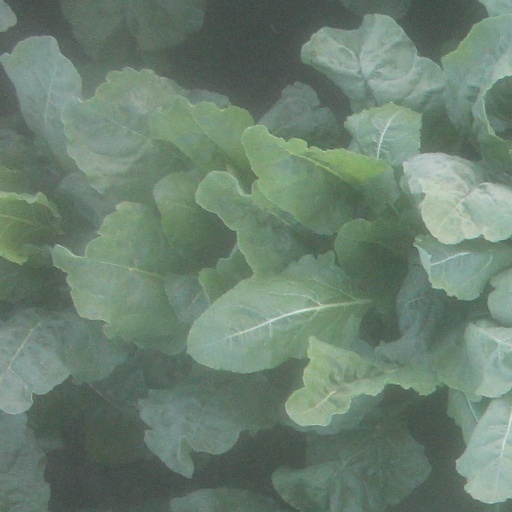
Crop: sugar beet